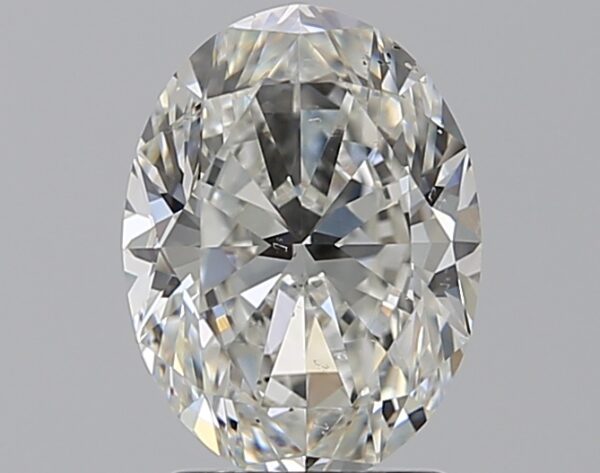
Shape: oval
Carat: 2.01
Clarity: SI1
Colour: H
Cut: EX
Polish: EX
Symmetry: EX
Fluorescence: M
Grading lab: GIA
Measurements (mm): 9.43 x 7.04 x 4.47